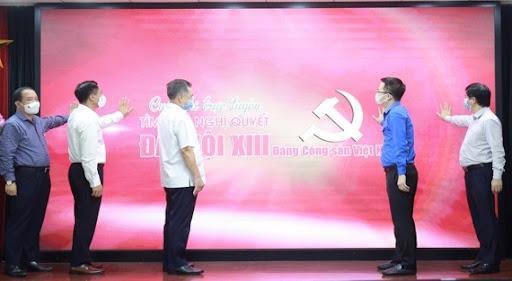
có một cái màn hình ở phía sau những người đàn ông này